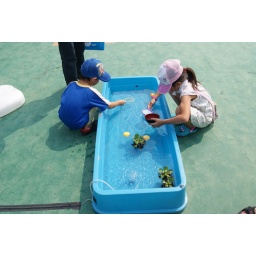
Popular game in Japanese Festivals. Kids try to scoop small fish (in this case, Medaka) with a paper ladle.